Sakata Station (Shiga)

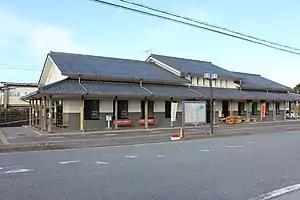
Sakata Station, November 2020

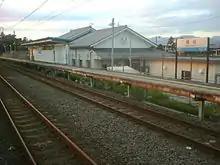
Platform

Sakata Station is served by the Biwako Line portion of the Hokuriku Main Line, and is 2.4 kilometers from the terminus of the line at .